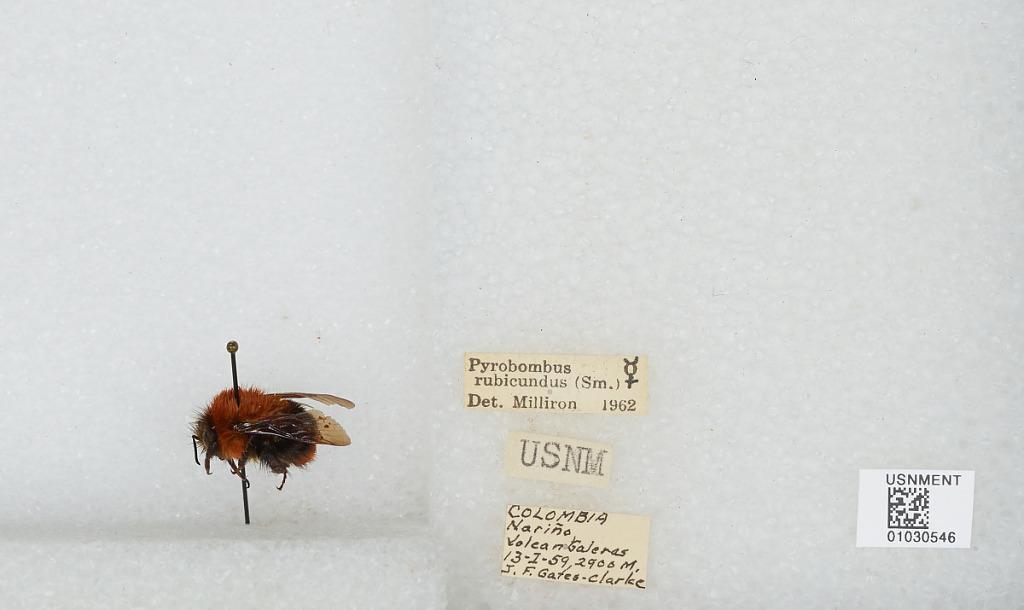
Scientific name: Bombus (Rubicundobombus) rubicundus Smith
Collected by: J. Clarke
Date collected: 1959-1-13
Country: Colombia
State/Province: Narino
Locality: Galeras Volcano
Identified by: Milliron